Chakkikotha Chankaran

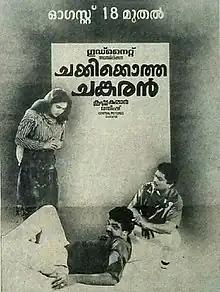
Poster

Chakkikotha Chankaran is 1989 Indian Malayalam-language comedy film, directed by Krishnakumar, starring Jayaram and Urvashi. The film was a remake of Tamil film "Enga Veetu Ramayanam". The movie was remade in Kannada as "Mana Mecchida Sose".